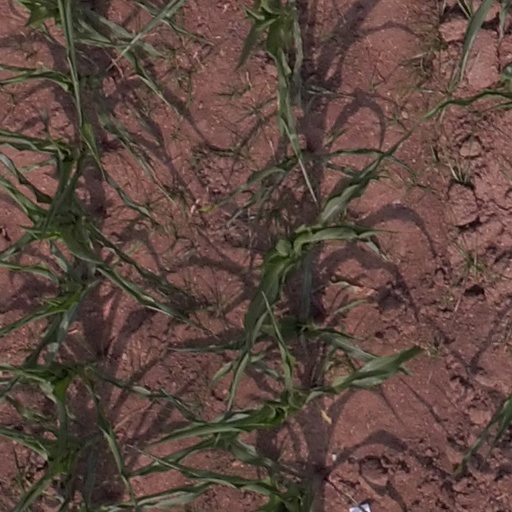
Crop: maize; corn